Clare Leighton

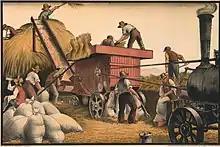
Clare Leighton "Harvest" (between 1926 and 1933), a lithograph in the Yale Center for British Art

During the late 1920s and 1930s, Leighton visited the United States on a number of lecture tours, emigrating to the US in 1939. In 1930, the Art Institute of Chicago awarded her with the Mr. And Mrs. Frank G. Logan First Prize ($100). She lived in Baltimore for a while and became friends with H. L. Mencken. Leighton became a naturalised citizen in 1945. From 1943 to 1945 she was a member of the Department of Art, Aesthetics, and Music at Duke University. In 1945 she was elected into the National Academy of Design as an Associate member and became a full Academician in 1949.